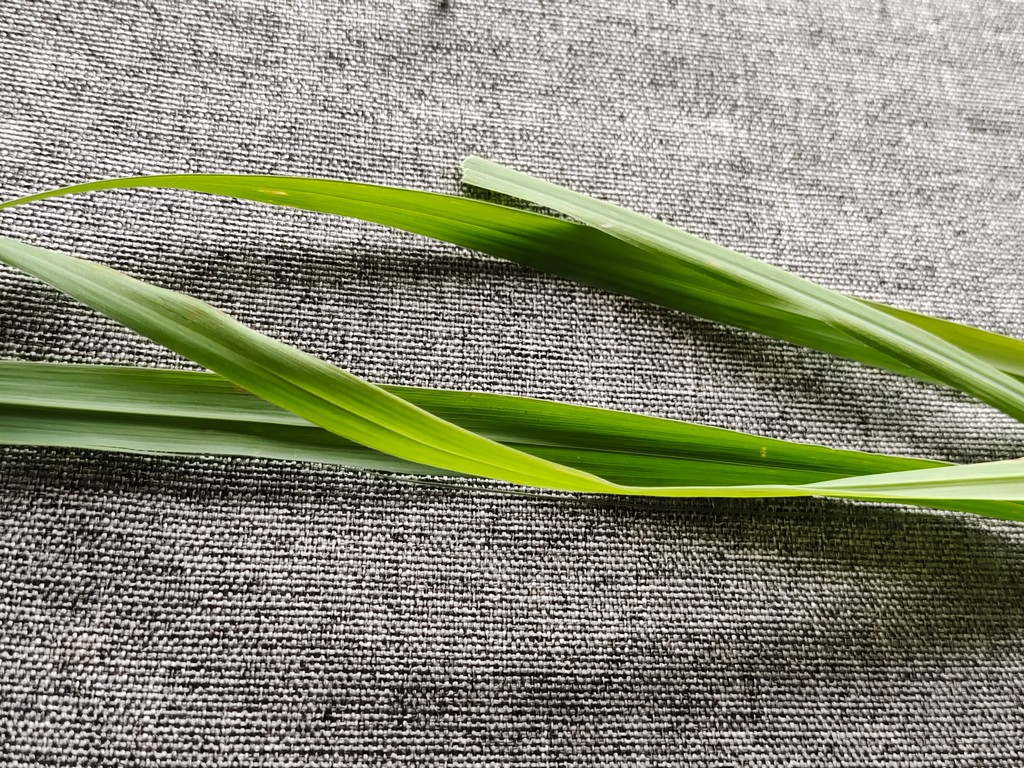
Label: Healthy